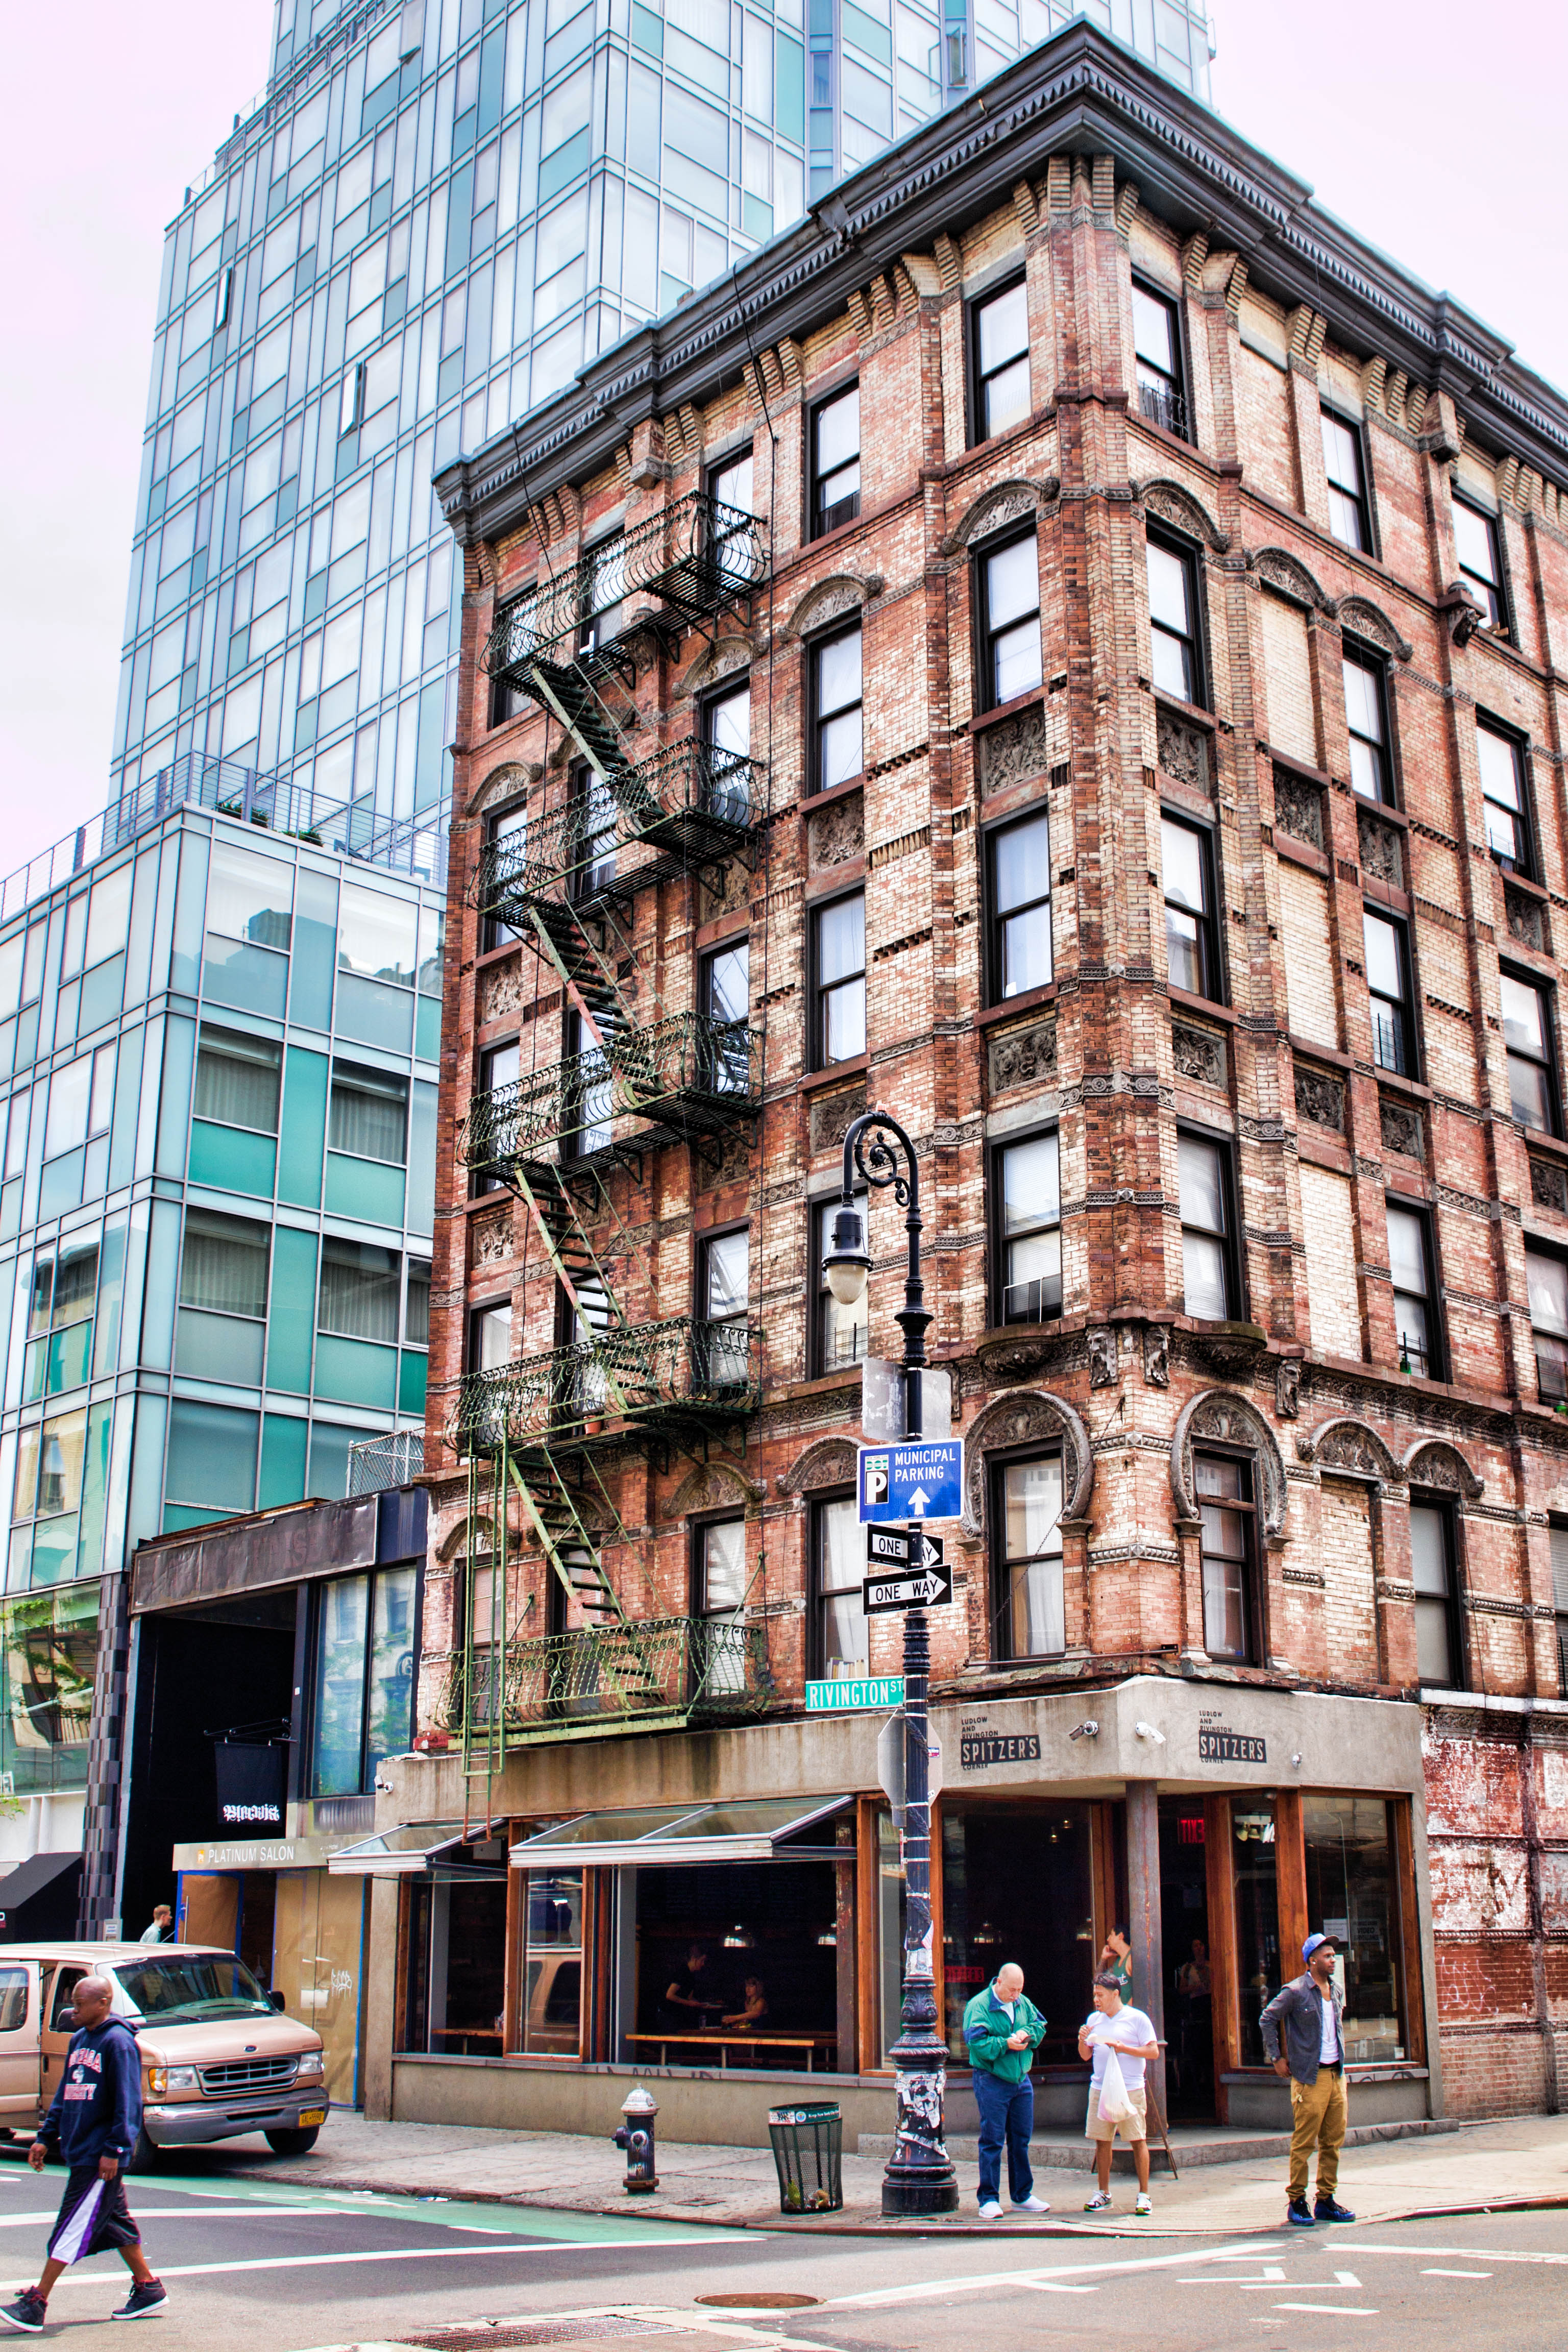
architecture, road, street, town, building, city, manhattan, cityscape, downtown, plaza, landmark, facade, tower block, streetphotography, newyork, metropolis, condominium, neighbourhood, urban area, residential area, human settlement